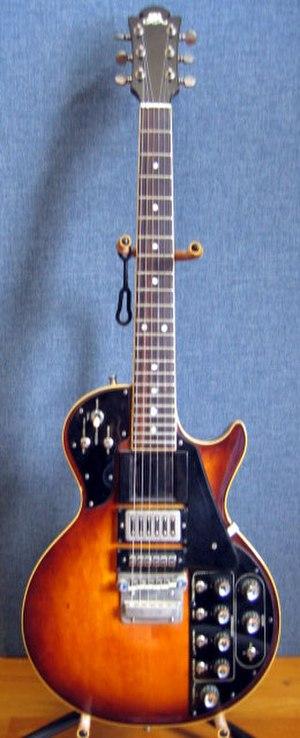
Le Roland GR-500 est un synthétiseur pour guitare fabriqué par Roland Corporation et FujiGen en 1977. Associé à la guitare Roland GS-500 c’est le premier système pour guitare à générer des sons de synthétiseurs analogique.